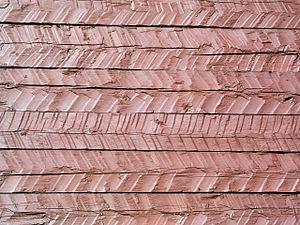
L’équarrissage des bois, équarrissement des bois, est une technique du bûcheronnage et de l'industrie du bois qui vise, ou visait à produire, un bois de section carrée à partir d'un bois rond, appelé « équarri », par élimination des dosses. On dit aussi par exemple, qu'une poutre à douze, seize pouces d'équarrissage, équarrissage est ici synonyme de « grosseur »